Italian 10 km road Championship

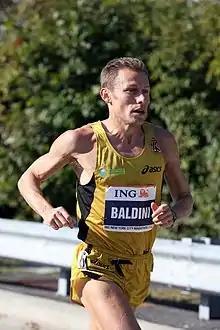
Stefano Baldini, the first italian Champion of the 10K run.

The Italian 10 km road Championship ("Campionato italiano 10 km corsa su strada" in italian language) is the Italy national championship of the 10 km road held for the first time in 2010.